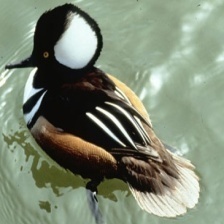
Species: HOODED MERGANSER
Scientific name: LOPHODYTES CUCULLATUS